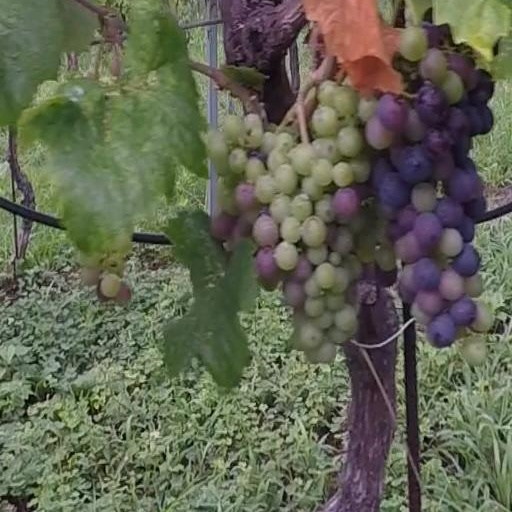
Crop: grape